Boulton Paul Bolton

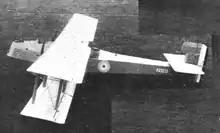

In general terms the Bolton was similar to the Bourges, though larger all round; both were twin-engined, three bay biplanes with equal span, constant chord wings with no sweep or stagger. Both carried ailerons on upper and lower wings, though the wingtips of the Bolton were cut off square in the later Boulton & Paul fashion and lacked the protruding balances of the earlier machine. The interplane struts were quite wide chord, their twin triangular members covered in fabric. There were supporting sloping struts from the midpoints of the wing midsection to the upper fuselage longerons. The two 450 hp (336 kW) Napier Lion engines were mounted just inboard of the inner interplane struts, not directly onto the lower wing but rather on (for the top part of the engine was uncovered for air cooling) a little nacelle which had at the front and below the propeller boss, a small radiator. Four-bladed propellers were fitted.